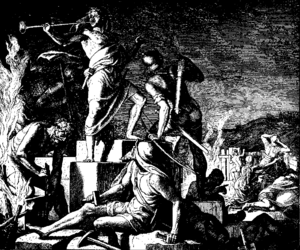
Gravure en bois pour «Die Bibel in Bildern», 1860. Русский: Гравюра из цикла «Библия в картинах», 1860 год. Возобновление крепостных стен Иерусалима"